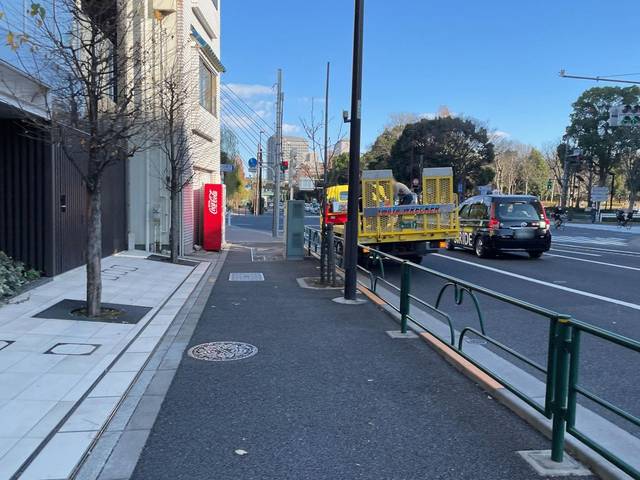
Region: Japan
Coordinates: 35.676, 139.806